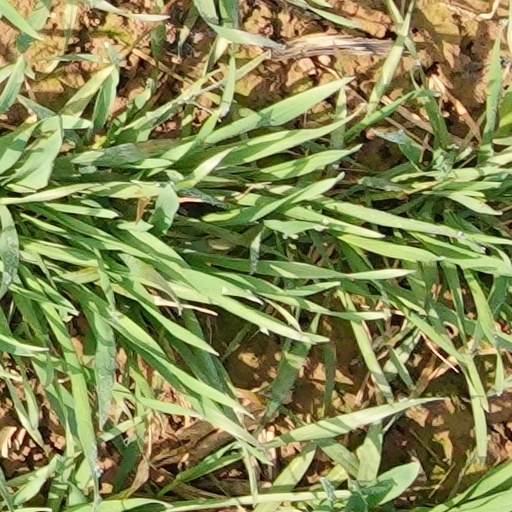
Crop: wheat